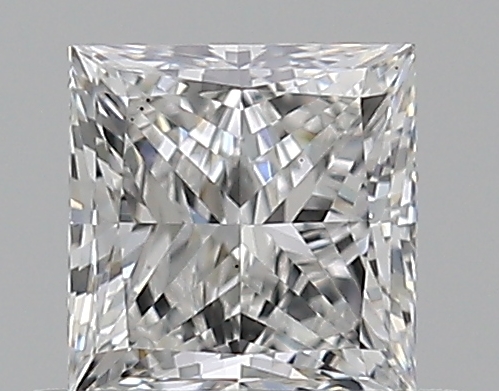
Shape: princess
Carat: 0.5
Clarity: VS2
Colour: F
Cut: EX
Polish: EX
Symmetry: VG
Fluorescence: F
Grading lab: GIA
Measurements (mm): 4.29 x 4.15 x 3.06